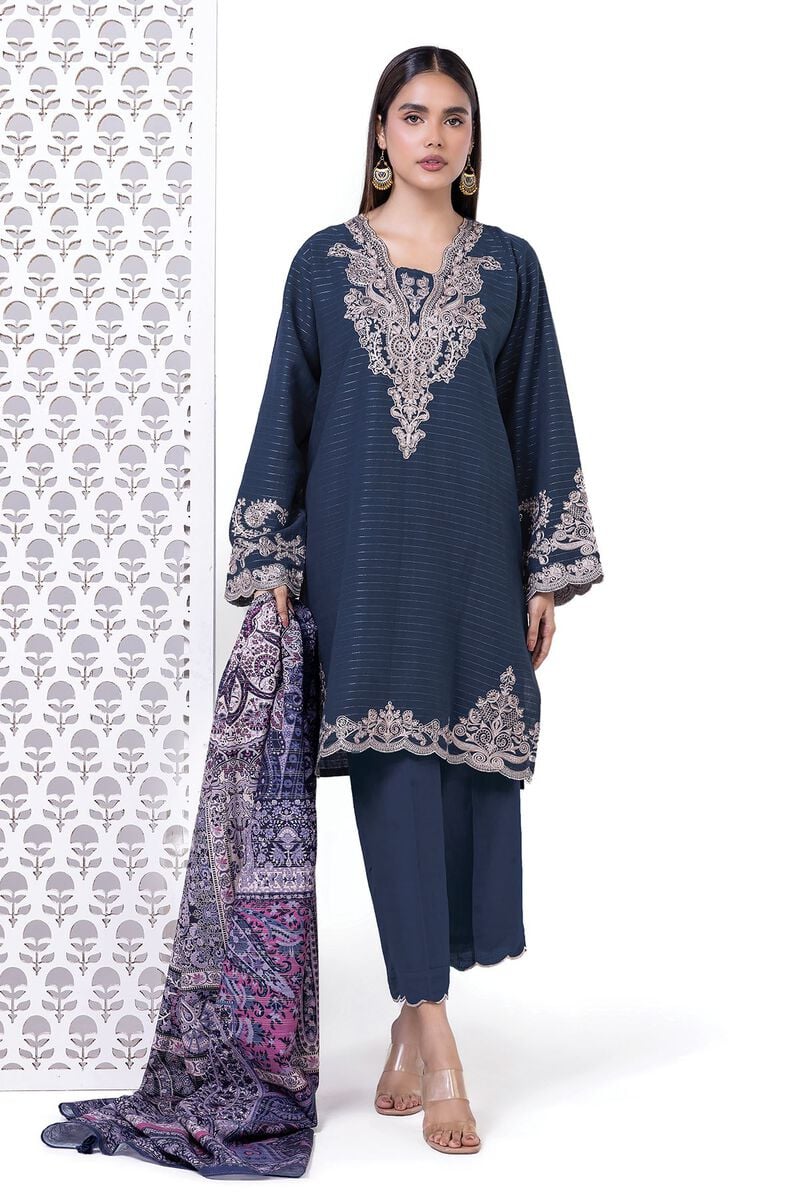
navy embroidered cotton tunic